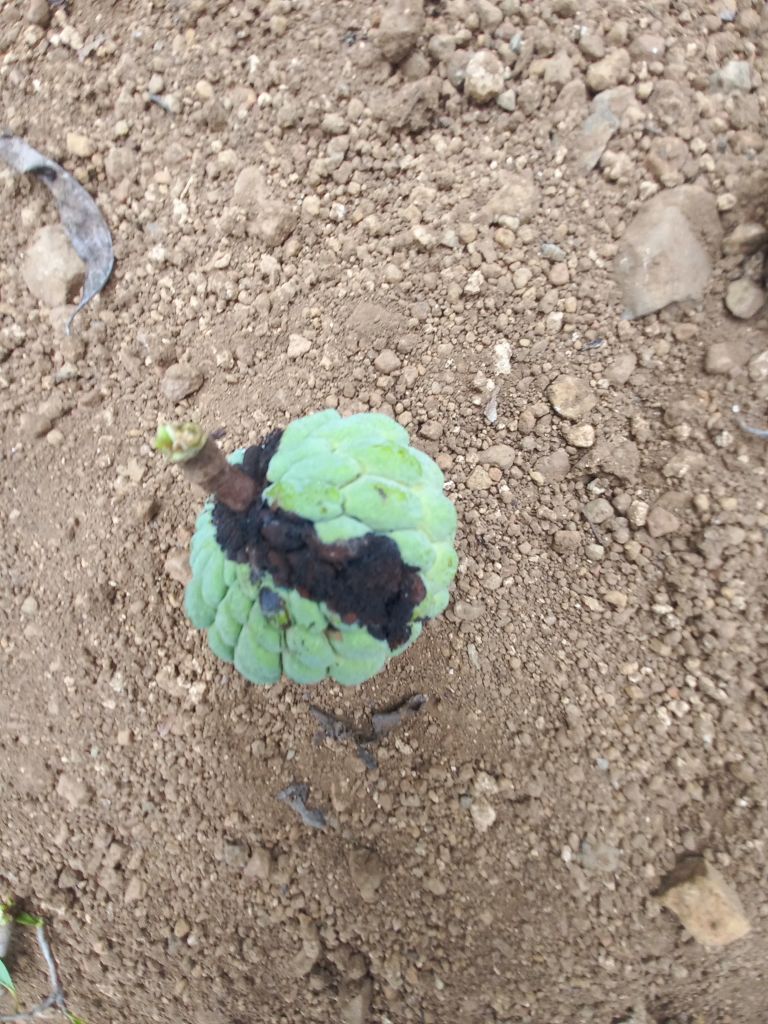
Disease label: Diplodia Rot